Obatzda

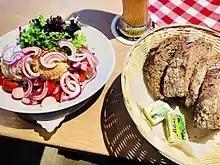
Obatzda in a Paulaner pub

Obatzda (also spelt Obazda, Obatza, and Obatzter) is a Bavarian cheese spread. It is prepared by mixing two parts aged soft cheese, usually Camembert (Romadur or similar cheeses may be used as well), and one part butter. Sweet or hot paprika powder, salt and black pepper are the traditional seasonings, as well as a small amount of beer. An optional amount of onions, garlic, horseradish, cloves and ground or roasted caraway seeds may be used and some cream or cream cheese as well. The cheeses and spices are mixed together into a more or less smooth mass according to taste. It is usually eaten spread on bread or pretzels. "Obatzda" is a classic example of Bavarian "biergarten" food.